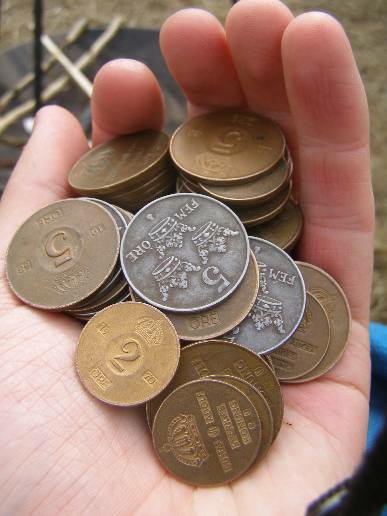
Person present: No